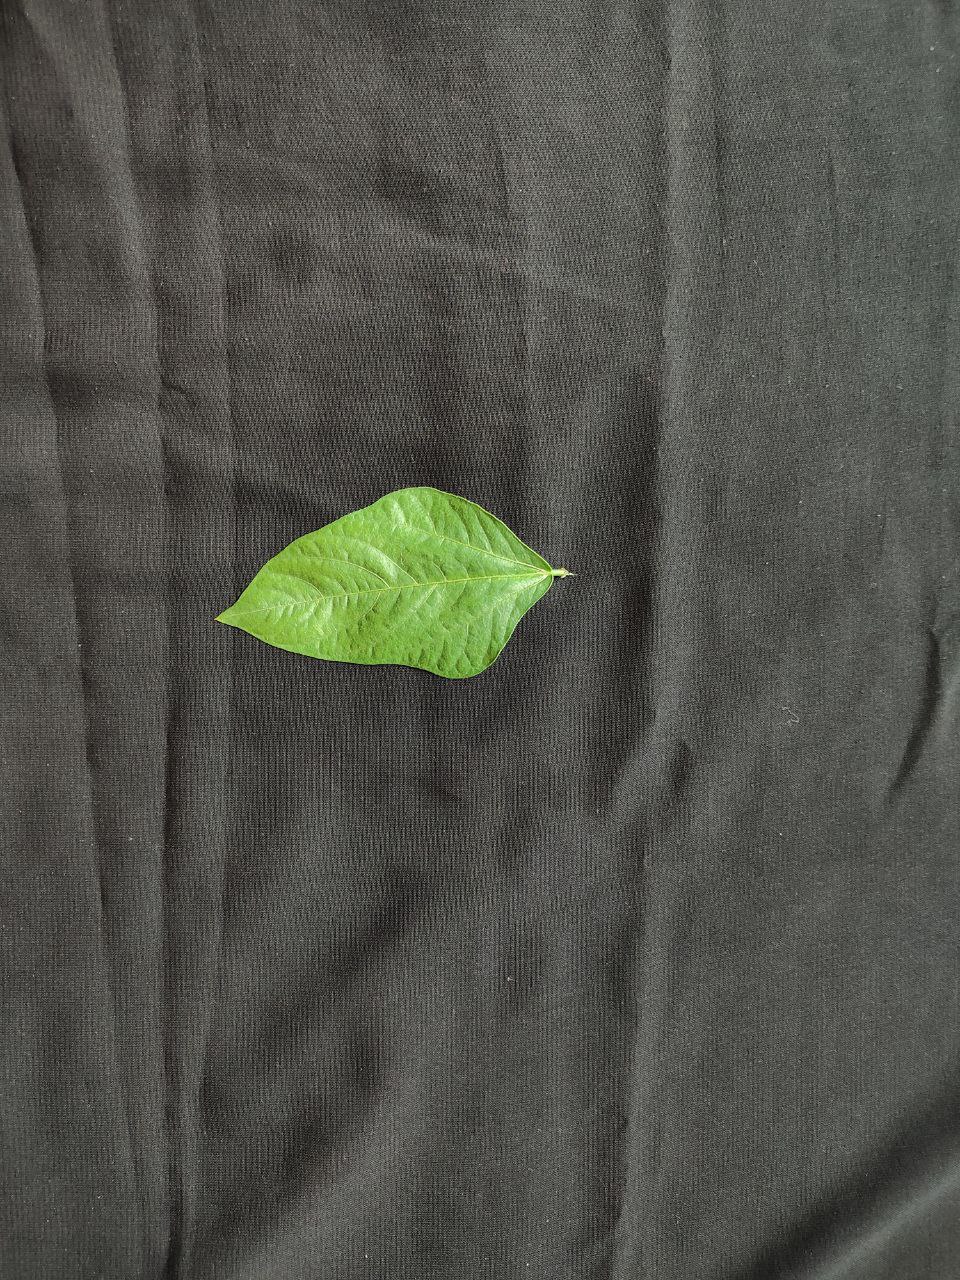
Crop: cowpea
Leaf condition: Fresh Leaf